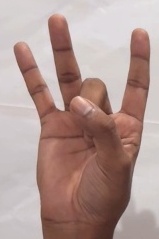
ASL sign: 8